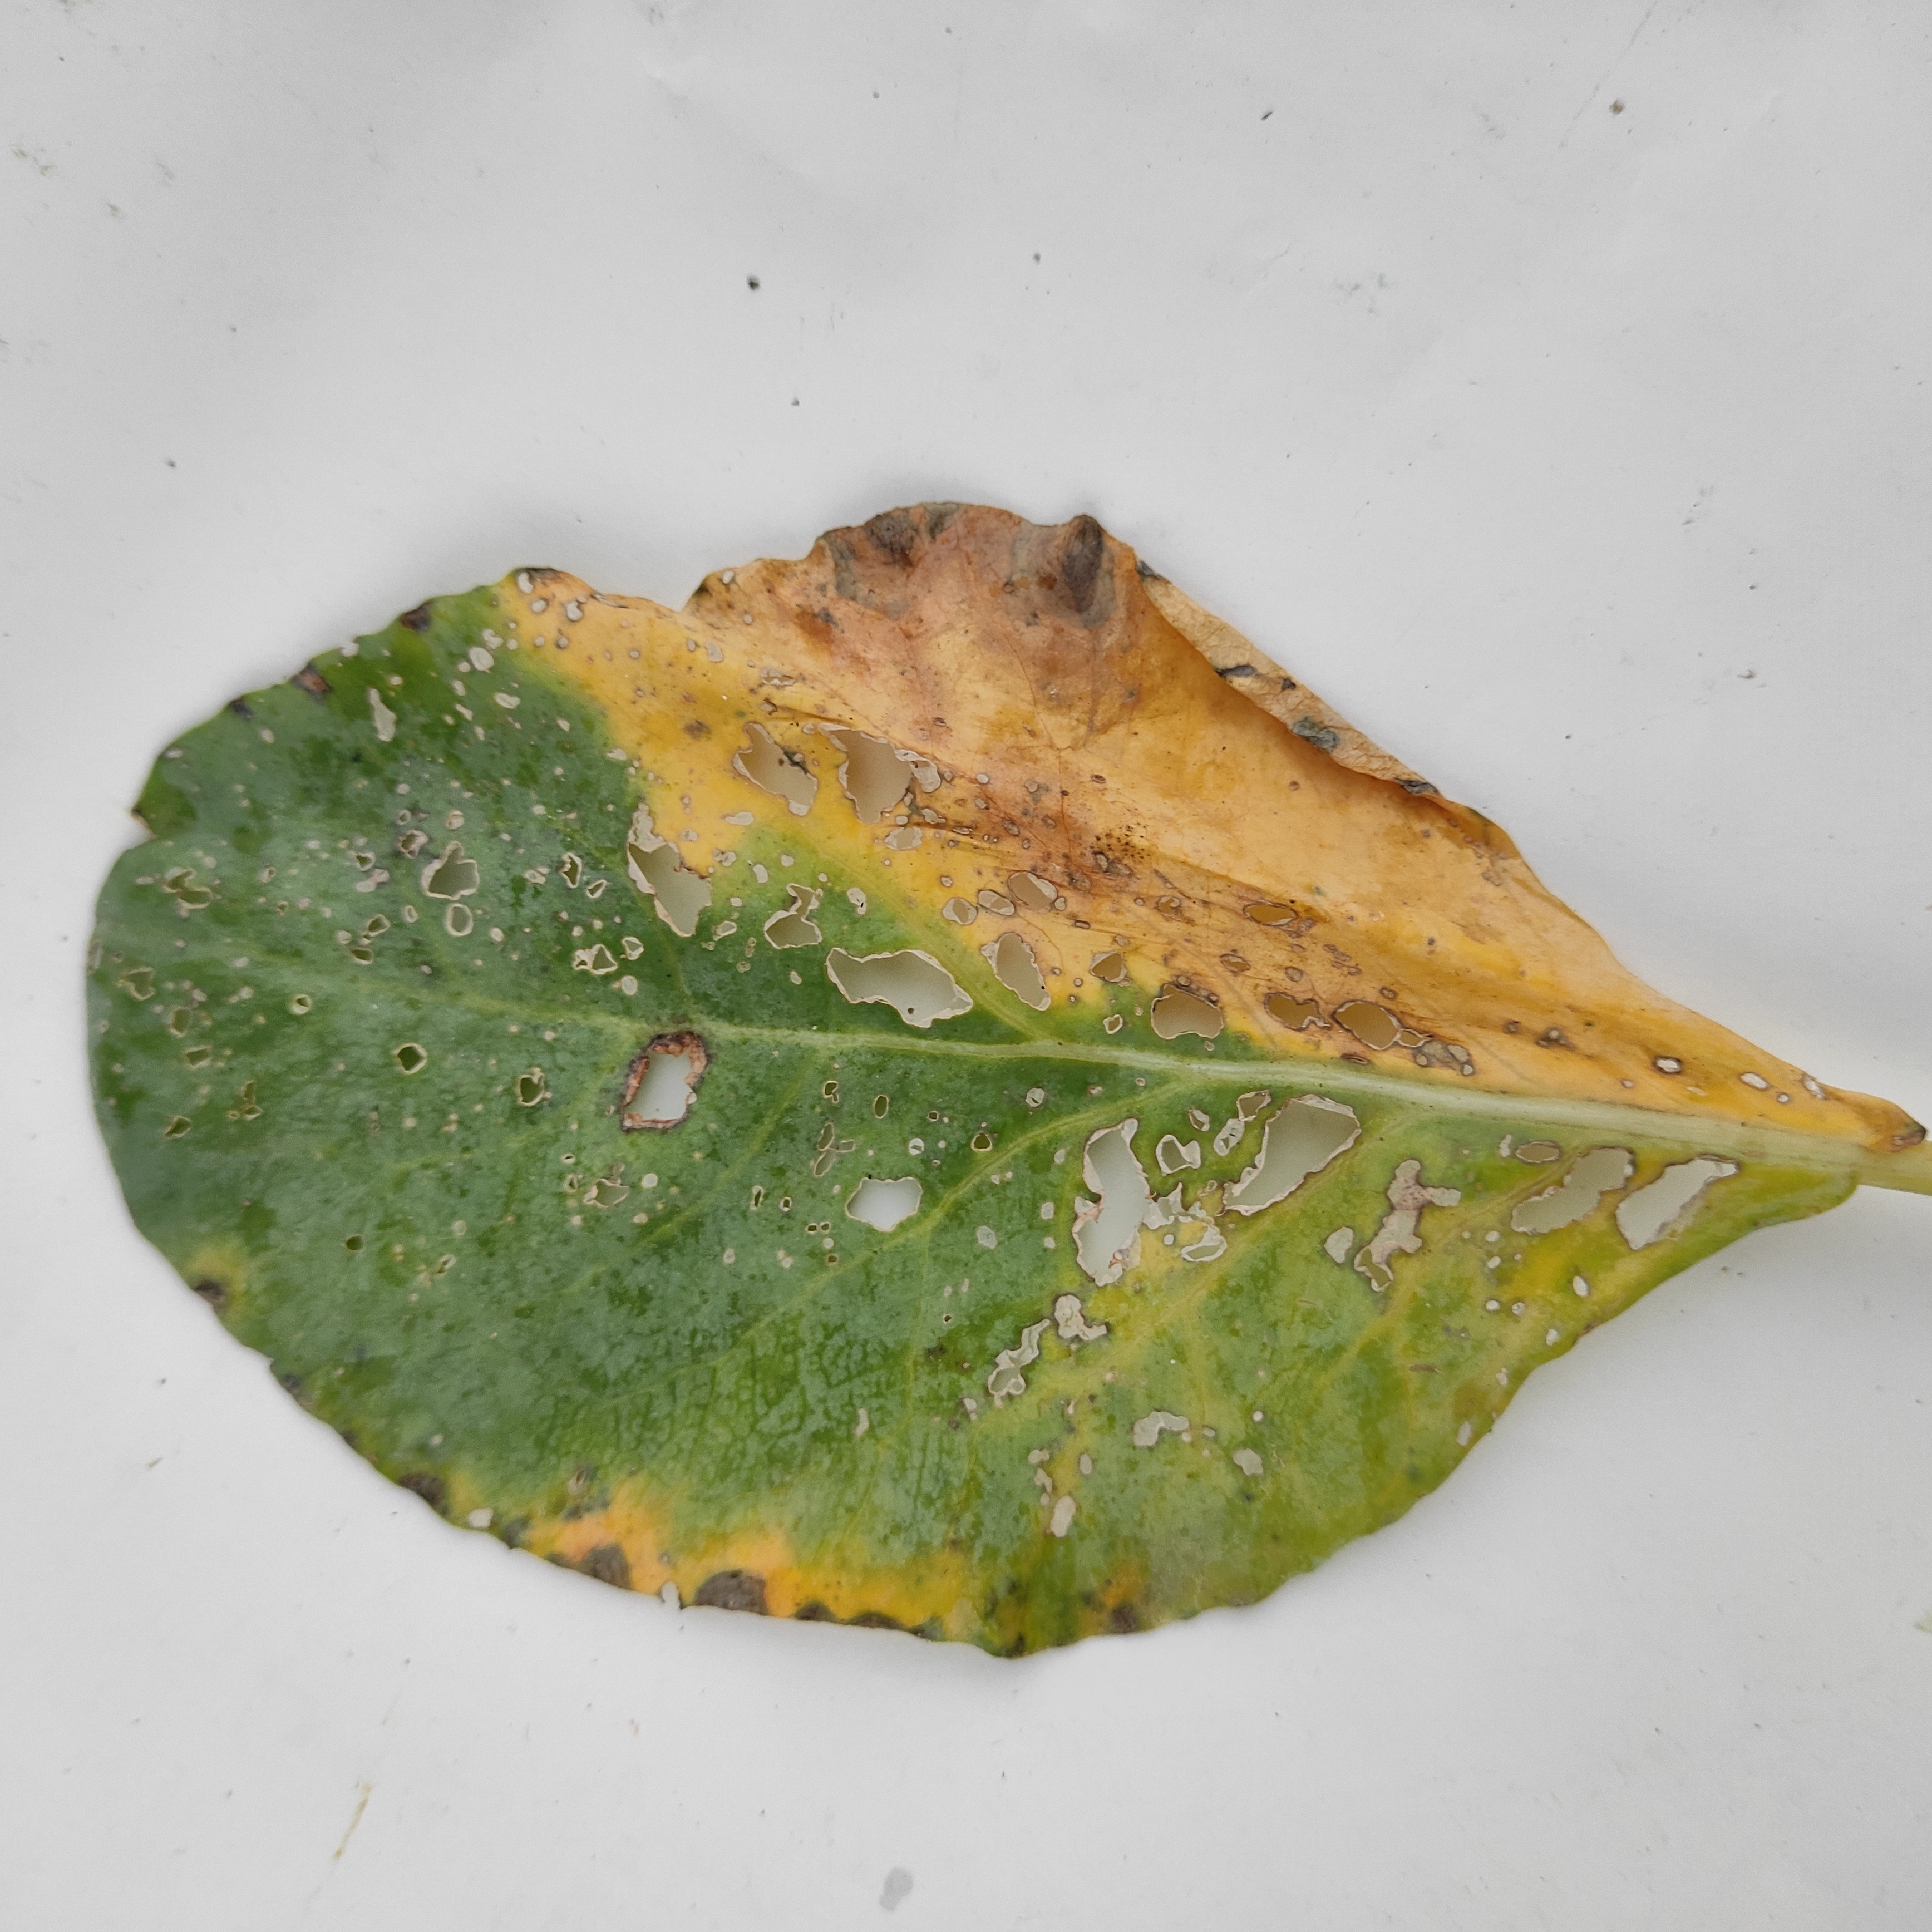
Label: Black Rot